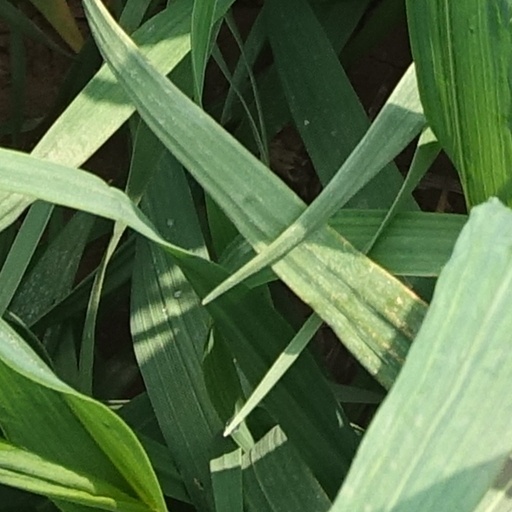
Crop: wheat